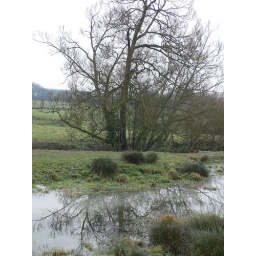
The water in the lake was still frozen